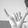
ASL letter: Y